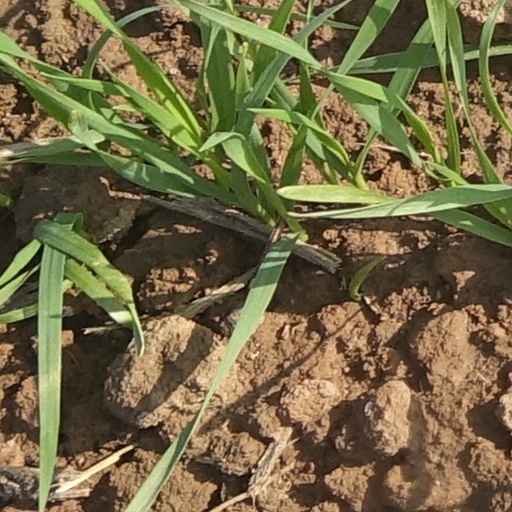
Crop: wheat